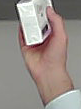
Product: dove_soap